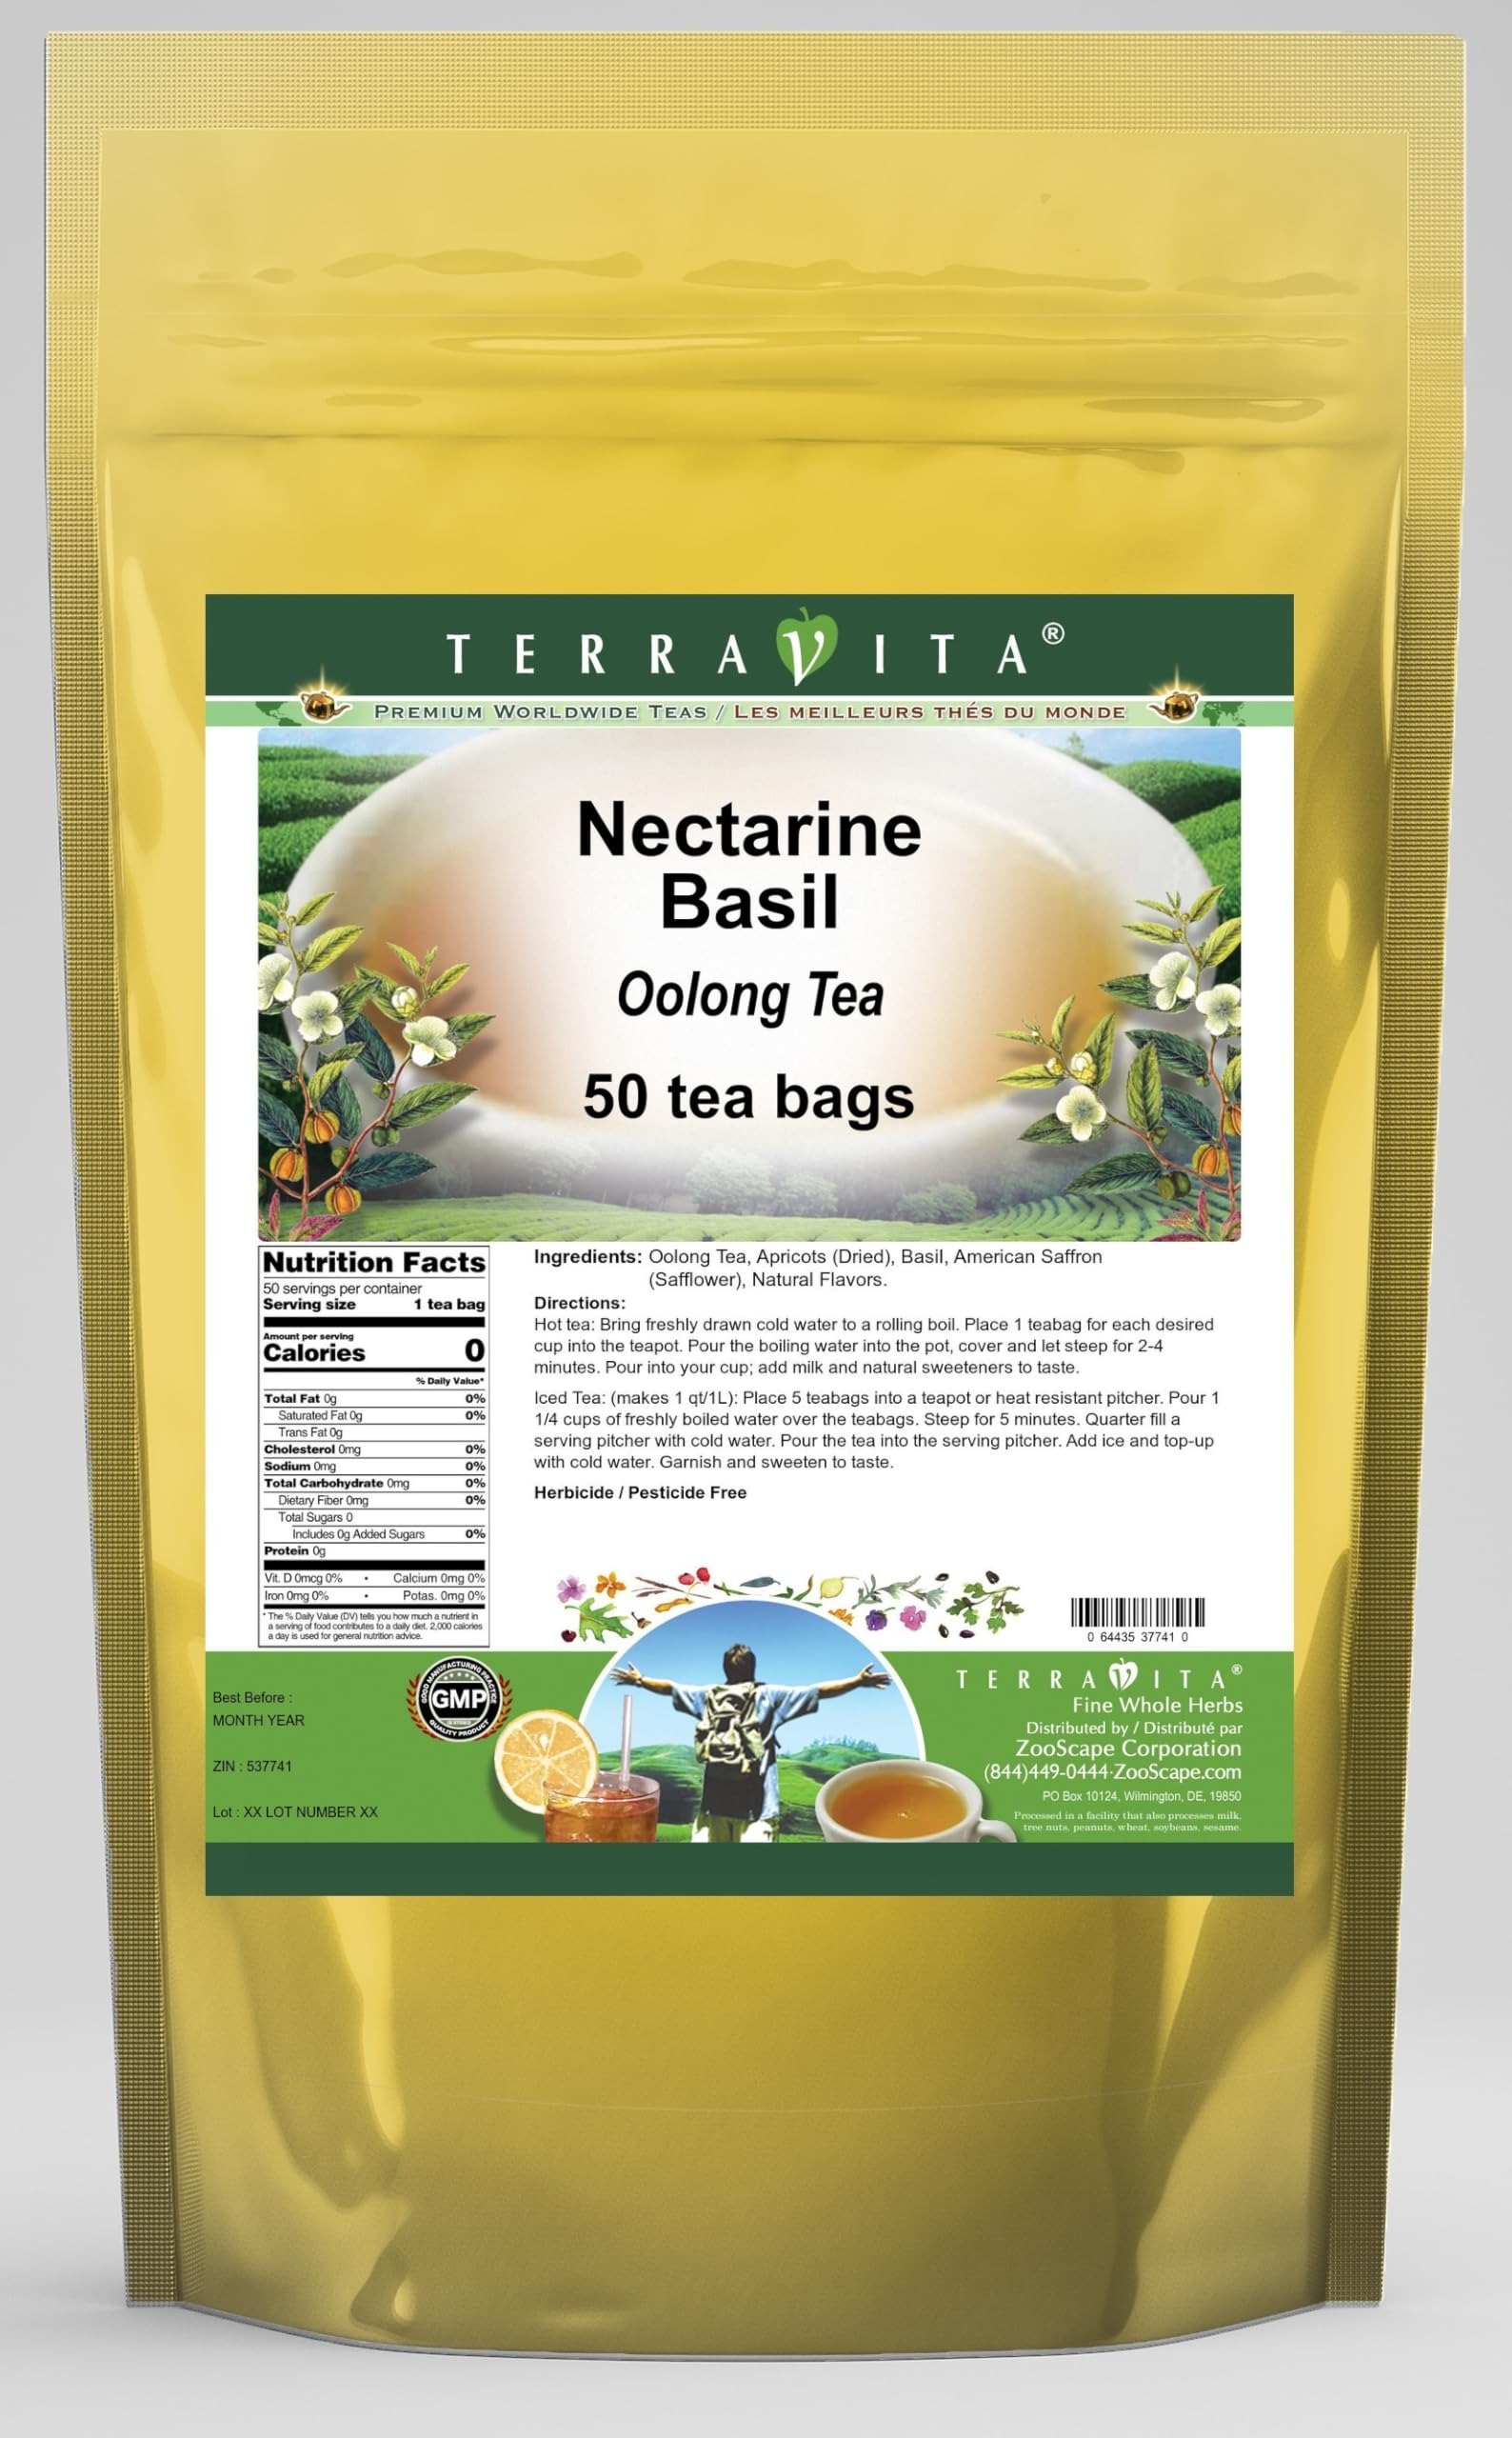
Item Name: Nectarine Basil Oolong Tea (50 tea bags, ZIN: 537741) - 3 Pack
Bullet Point 1: Our Nectarine Basil Oolong Tea is a luxurious flavored Oolong tea with Apricots, Basil and American Saffron (Safflower) that you can enjoy hot or cold! The Nectarine Basil flavor and aroma is wonderful! - Ingredients: Oolong tea, Apricots, Basil, American Saffron (Safflower) and Natural Nectarine Basil Flavor.
Bullet Point 2: No fillers.
Bullet Point 3: Manufacturer: TerraVita
Bullet Point 4: Size: 50 tea bags
Bullet Point 5: Oolong Tea Bags - Packed in a convenient upright pouch!
Product Description: Our Nectarine Basil Oolong Tea is a luxurious flavored Oolong tea with Apricots, Basil and American Saffron (Safflower) that you can enjoy hot or cold! The Nectarine Basil flavor and aroma is wonderful! - Ingredients: Oolong tea, Apricots, Basil, American Saffron (Safflower) and Natural Nectarine Basil Flavor. - Hot tea brewing method: Bring freshly drawn cold water to a rolling boil. Place 1 teabag for each desired cup into the teapot. Pour the boiling water into the pot, cover and let steep for 2-4 minutes. Pour into your cup; add milk and natural sweeteners to taste. - Iced tea brewing method: (to make 1 liter/quart): Place 5 teabags into a teapot or heat resistant pitcher. Pour 1 1/4 cups of freshly boiled water over the teabags. Steep for 5 minutes. Quarter fill a serving pitcher with cold water. Pour the tea into the serving pitcher. Add ice and top-up with cold water. Garnish and sweeten to taste. - TerraVita is an exclusive line of premium-quality, natural source products that use only the finest, purest and most potent ingredients found around the world. TerraVita is hallmarked by the highest possible standards of purity, potency, stability and freshness. All of our products are prepared with the highest elements of quality control, from raw materials through the entire manufacturing process, up to and including the moment that the bottles or bags are sealed for freshness and shipped out to you. Our highest possible standards are certified by independent laboratories and backed by our personal guarantee. - TerraVita exists to meet and ensure your family's health and wellness without the harmful effects of chemicals and health products. We strive to make all of our products affordable and reliable and are constantly searching the market to maintain our affordabi
Value: 150.0
Unit: Count

Price: 56.01